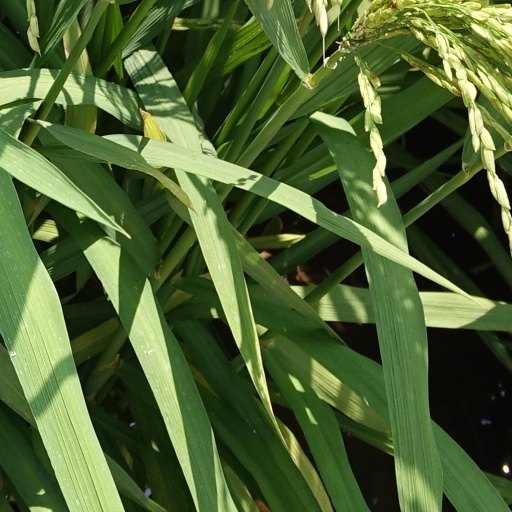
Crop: rice